The Paperboy (2012 film)

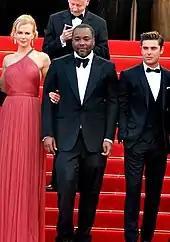
Nicole Kidman, Lee Daniels, and Zac Efron promoting the film at the 2012 Cannes Film Festival

Reception to "The Paperboy" has been mixed with some critics comparing it to Lee Daniels' directorial debut, "Shadowboxer". Robbie Collin of "The Daily Telegraph" disliked the film at its Cannes premiere, but positively reappraised it almost a year later on its UK release. "As a piece of art this is all lust, no caution; a heady mirage of sex, swamps and soul music that wants nothing more than for you to share in the joke. Thank goodness I finally got it," he wrote. Most praise has been for Nicole Kidman's portrayal of Charlotte Bless, and Collin wrote that she "has not been this good since "Dogville" (2003), and...secretes sensuality like a slug does slime". Peter Bradshaw of "The Guardian" said, "Nicole Kidman really is terrifically good as Charlotte: funny, sexy, poignantly vulnerable". Sophia Pande of "Nepali Times" wrote, ""The Paperboy" may not be to your taste. It is often over the top and very violent, but this is Lee Daniel’s ["sic"] style. It is this very style backed by intelligence, undeniable directorial skill, and an intimate knowledge of his deeply flawed but very human characters that make for such a compelling film." Nonetheless, the Alliance of Women Film Journalists nominated Kidman in the category, "Actress Most in Need of a New Agent."